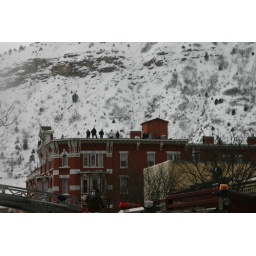
People standing precariously close to the edge of the roof to get the best view in town.